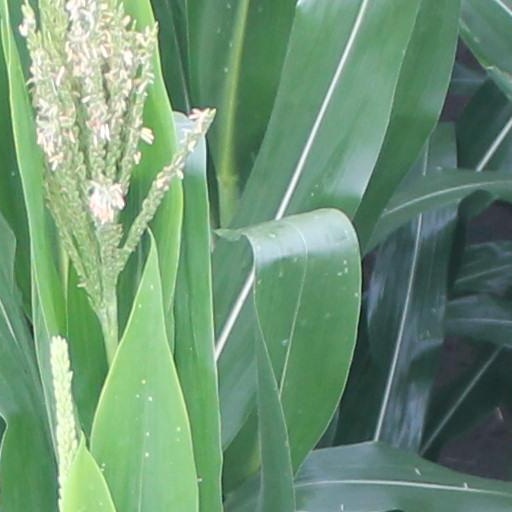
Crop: maize; corn